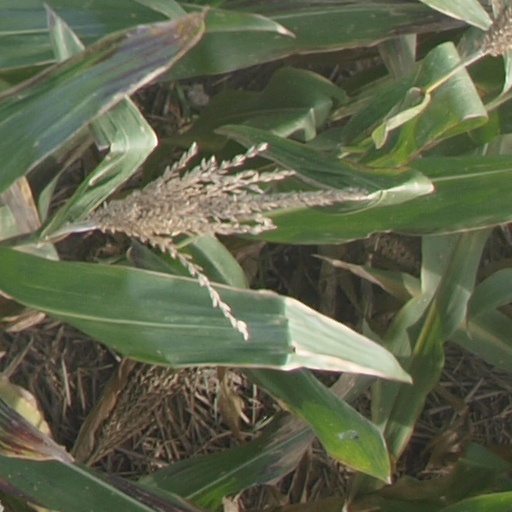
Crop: maize; corn